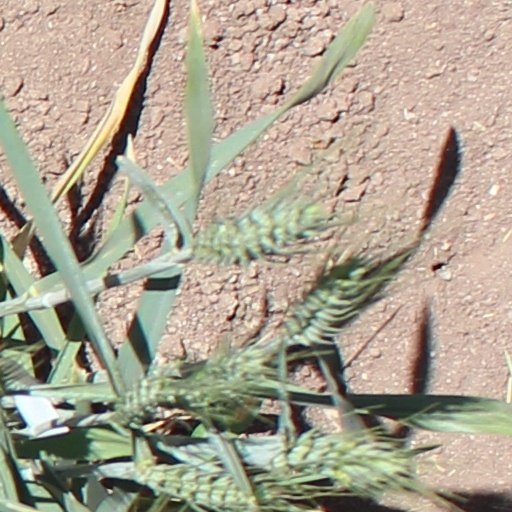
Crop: wheat